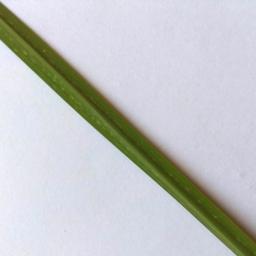
Label: Rice___Healthy